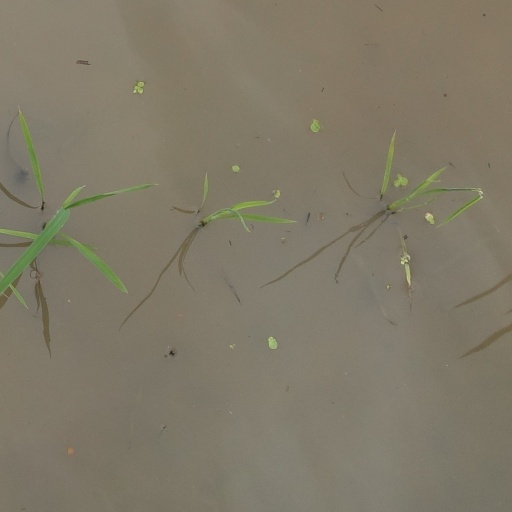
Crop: rice